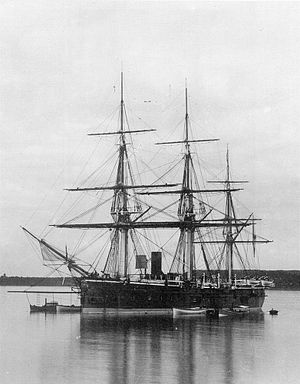
Kniaz Pozharski (skib, 1873)
Kniaz Pozharsky i den oprindelige udgave med én skorsten.
Det russiske panserskib Kniaz Pozharski blev påbegyndt i 1864, men var længe undervejs og hejste først kommando i 1873. Skibet blev solgt til ophugning i 1911. Det var opkaldt efter fyrst Dmitri Mikhaylovich Pozharski, der havde en central rolle i generobringen af Moskva fra den polske hær i 1612.